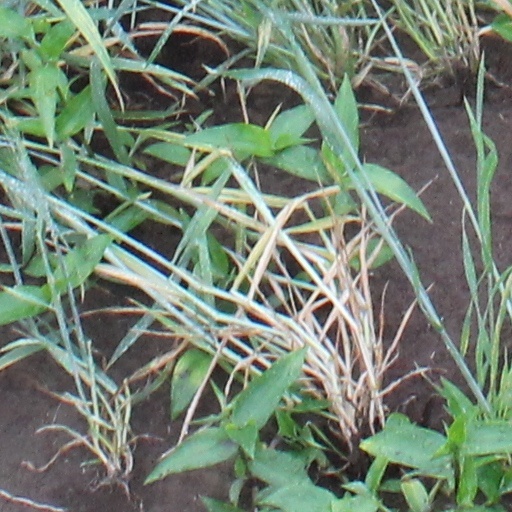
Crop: wheat